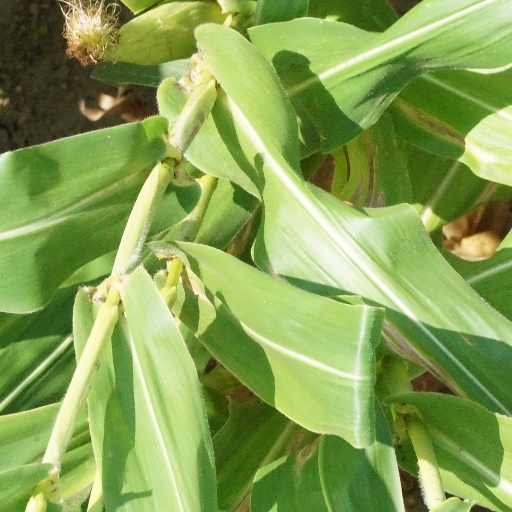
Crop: maize; corn